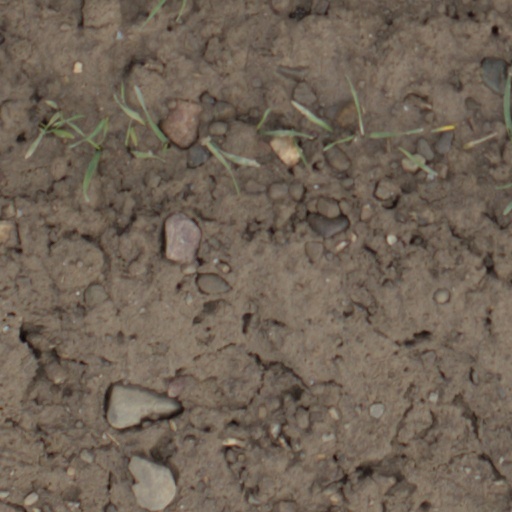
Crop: wheat